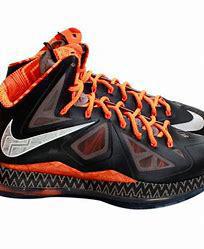
Brand: Nike
Model: Lebron 10